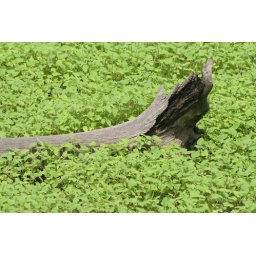
in a field of green